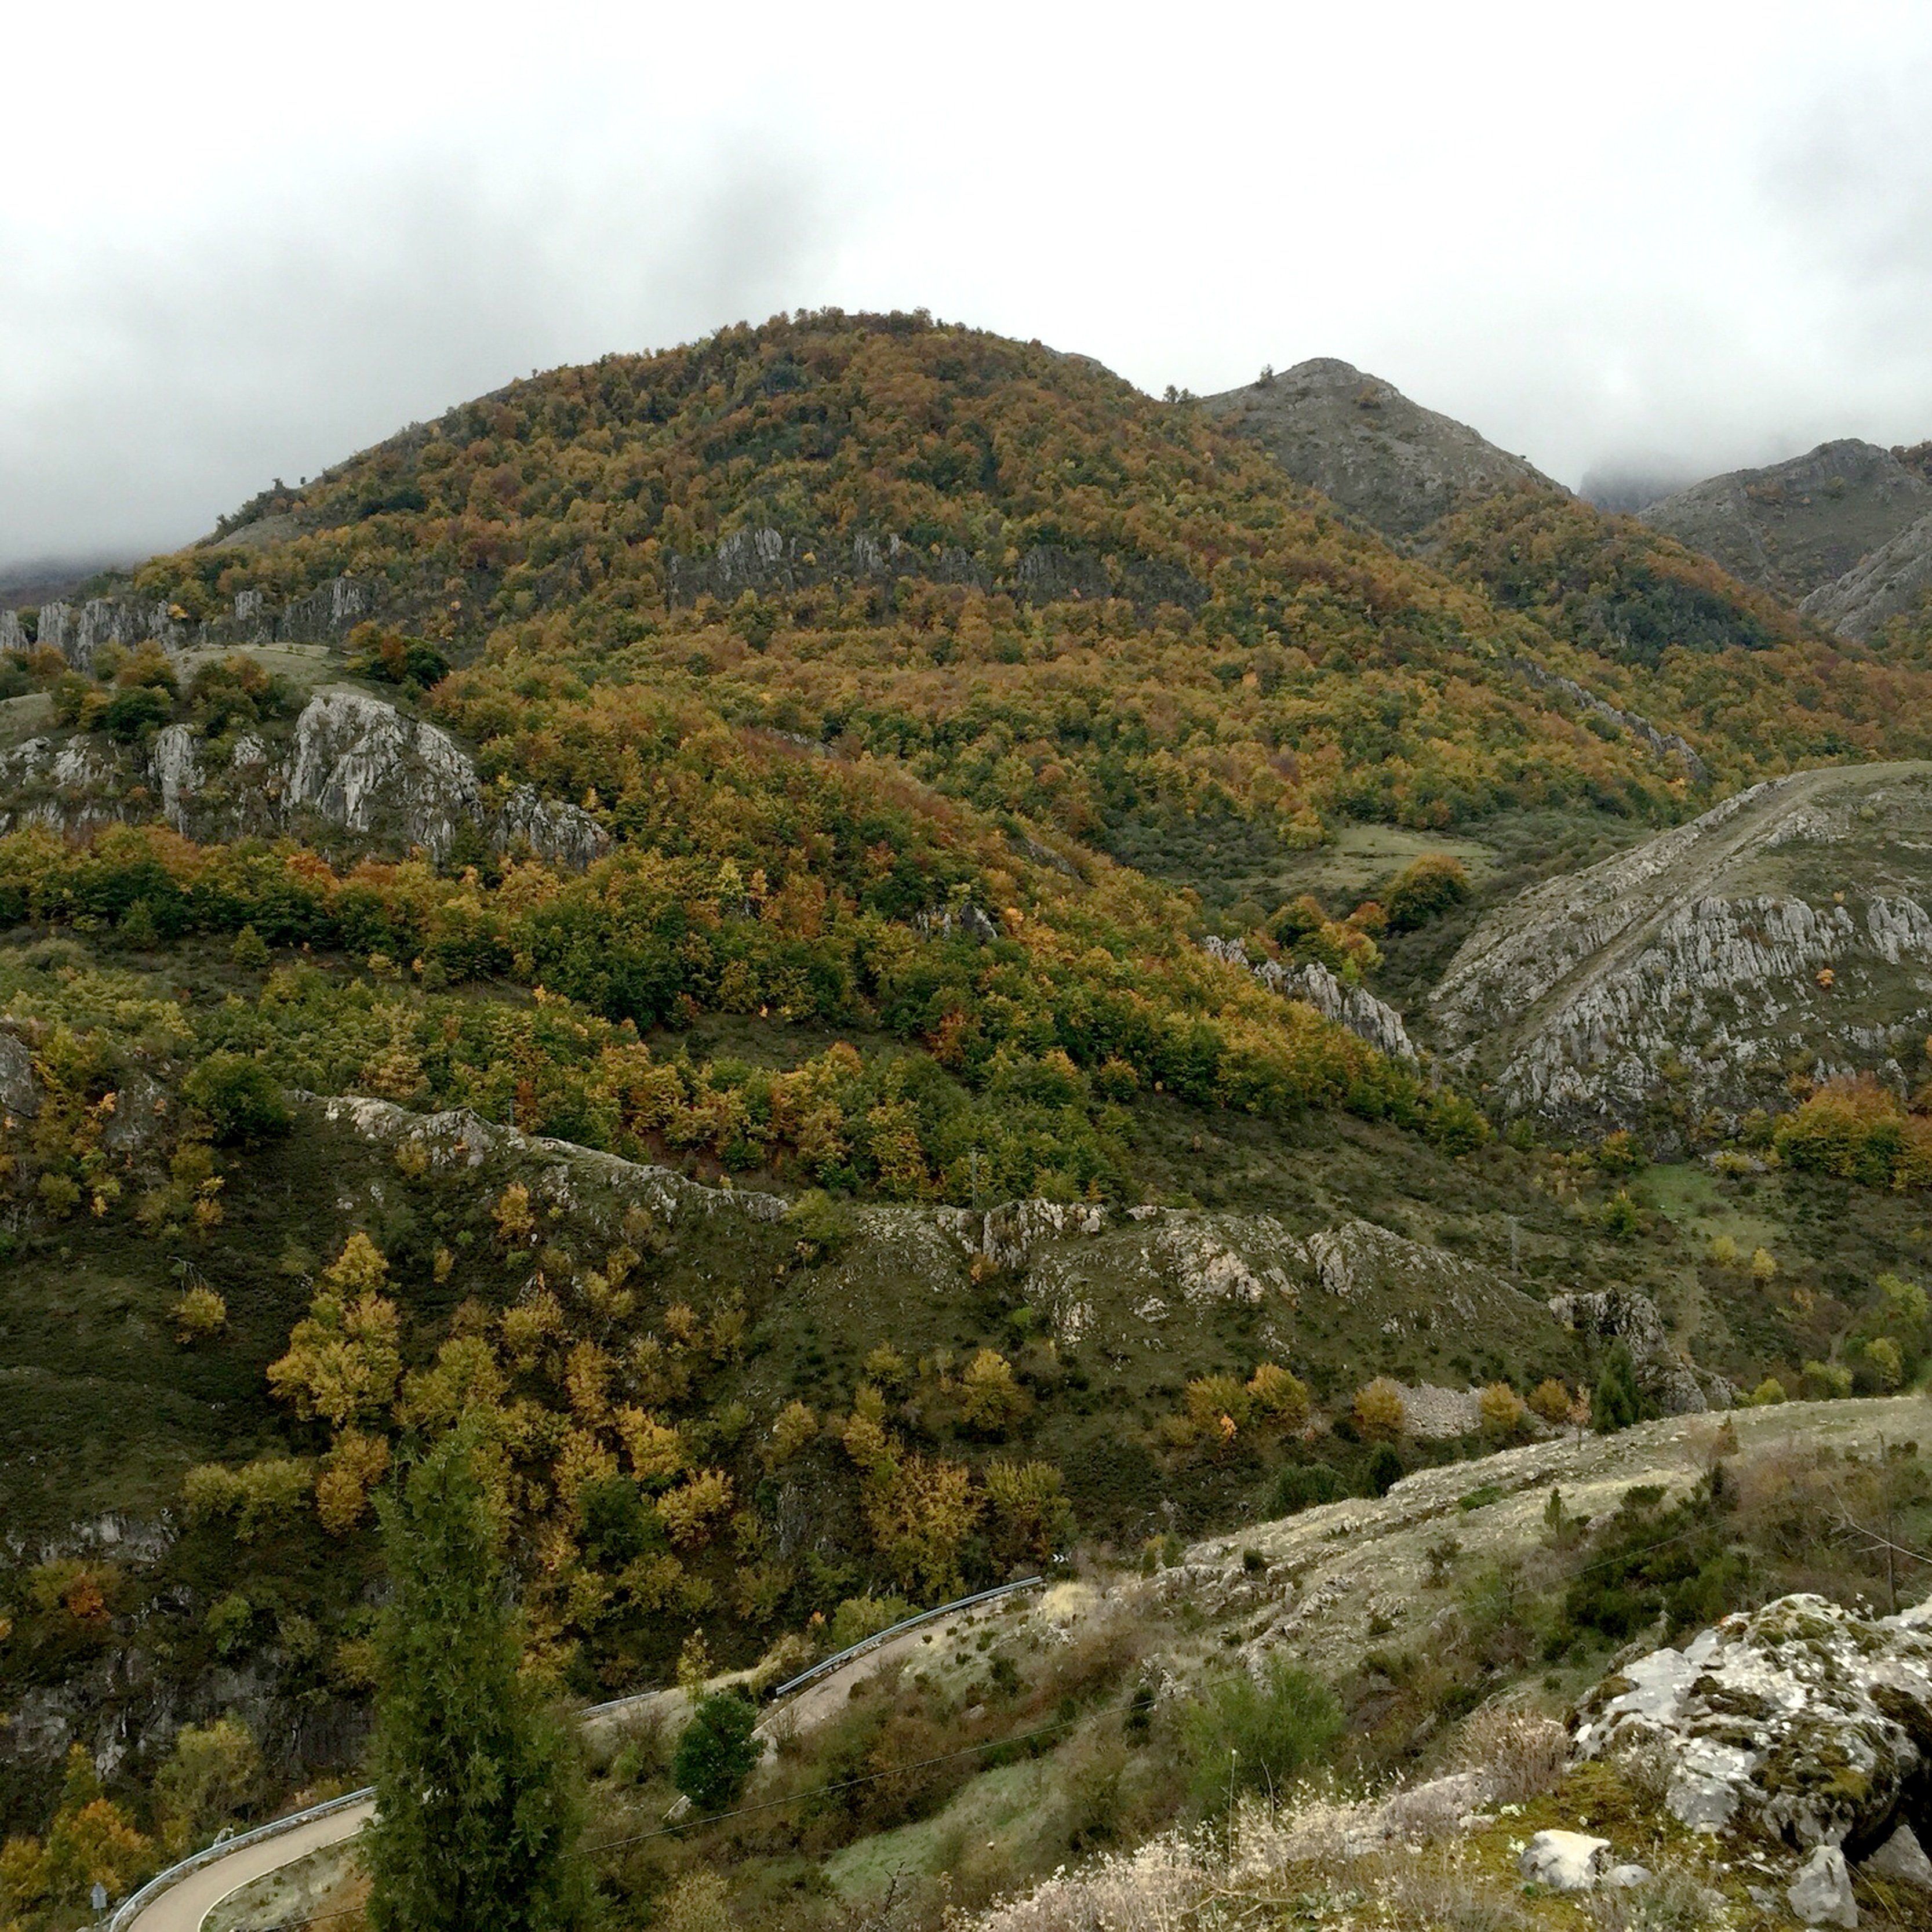
landscape, rock, wilderness, mountain, sunset, trail, hill, valley, mountain range, autumn, highland, terrain, ridge, geology, mount, plateau, fell, loch, landform, mountain pass, mountainous landforms